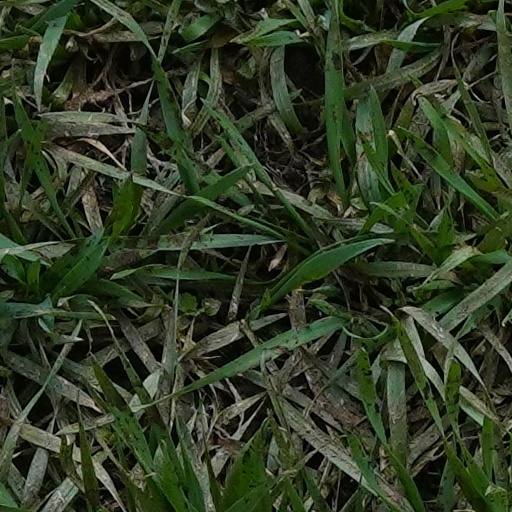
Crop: wheat